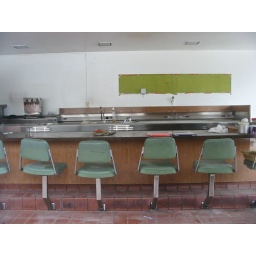
Shot through the dirty window of the abandoned Jade Garden restaurant in the Sullivan Building, corner of 7th and J Streets.